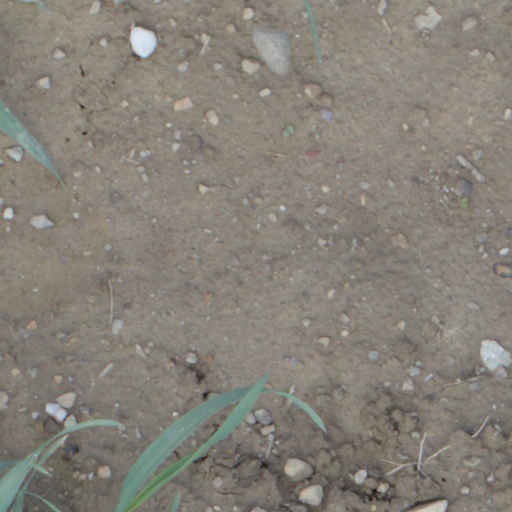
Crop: wheat